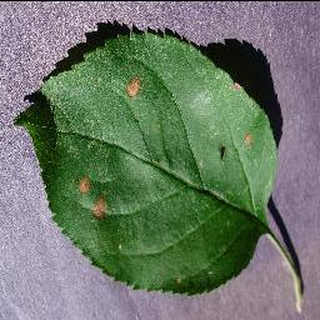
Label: apple_black_rot